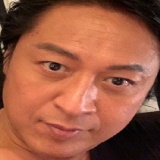
diễn viên Mã Cảnh Đào